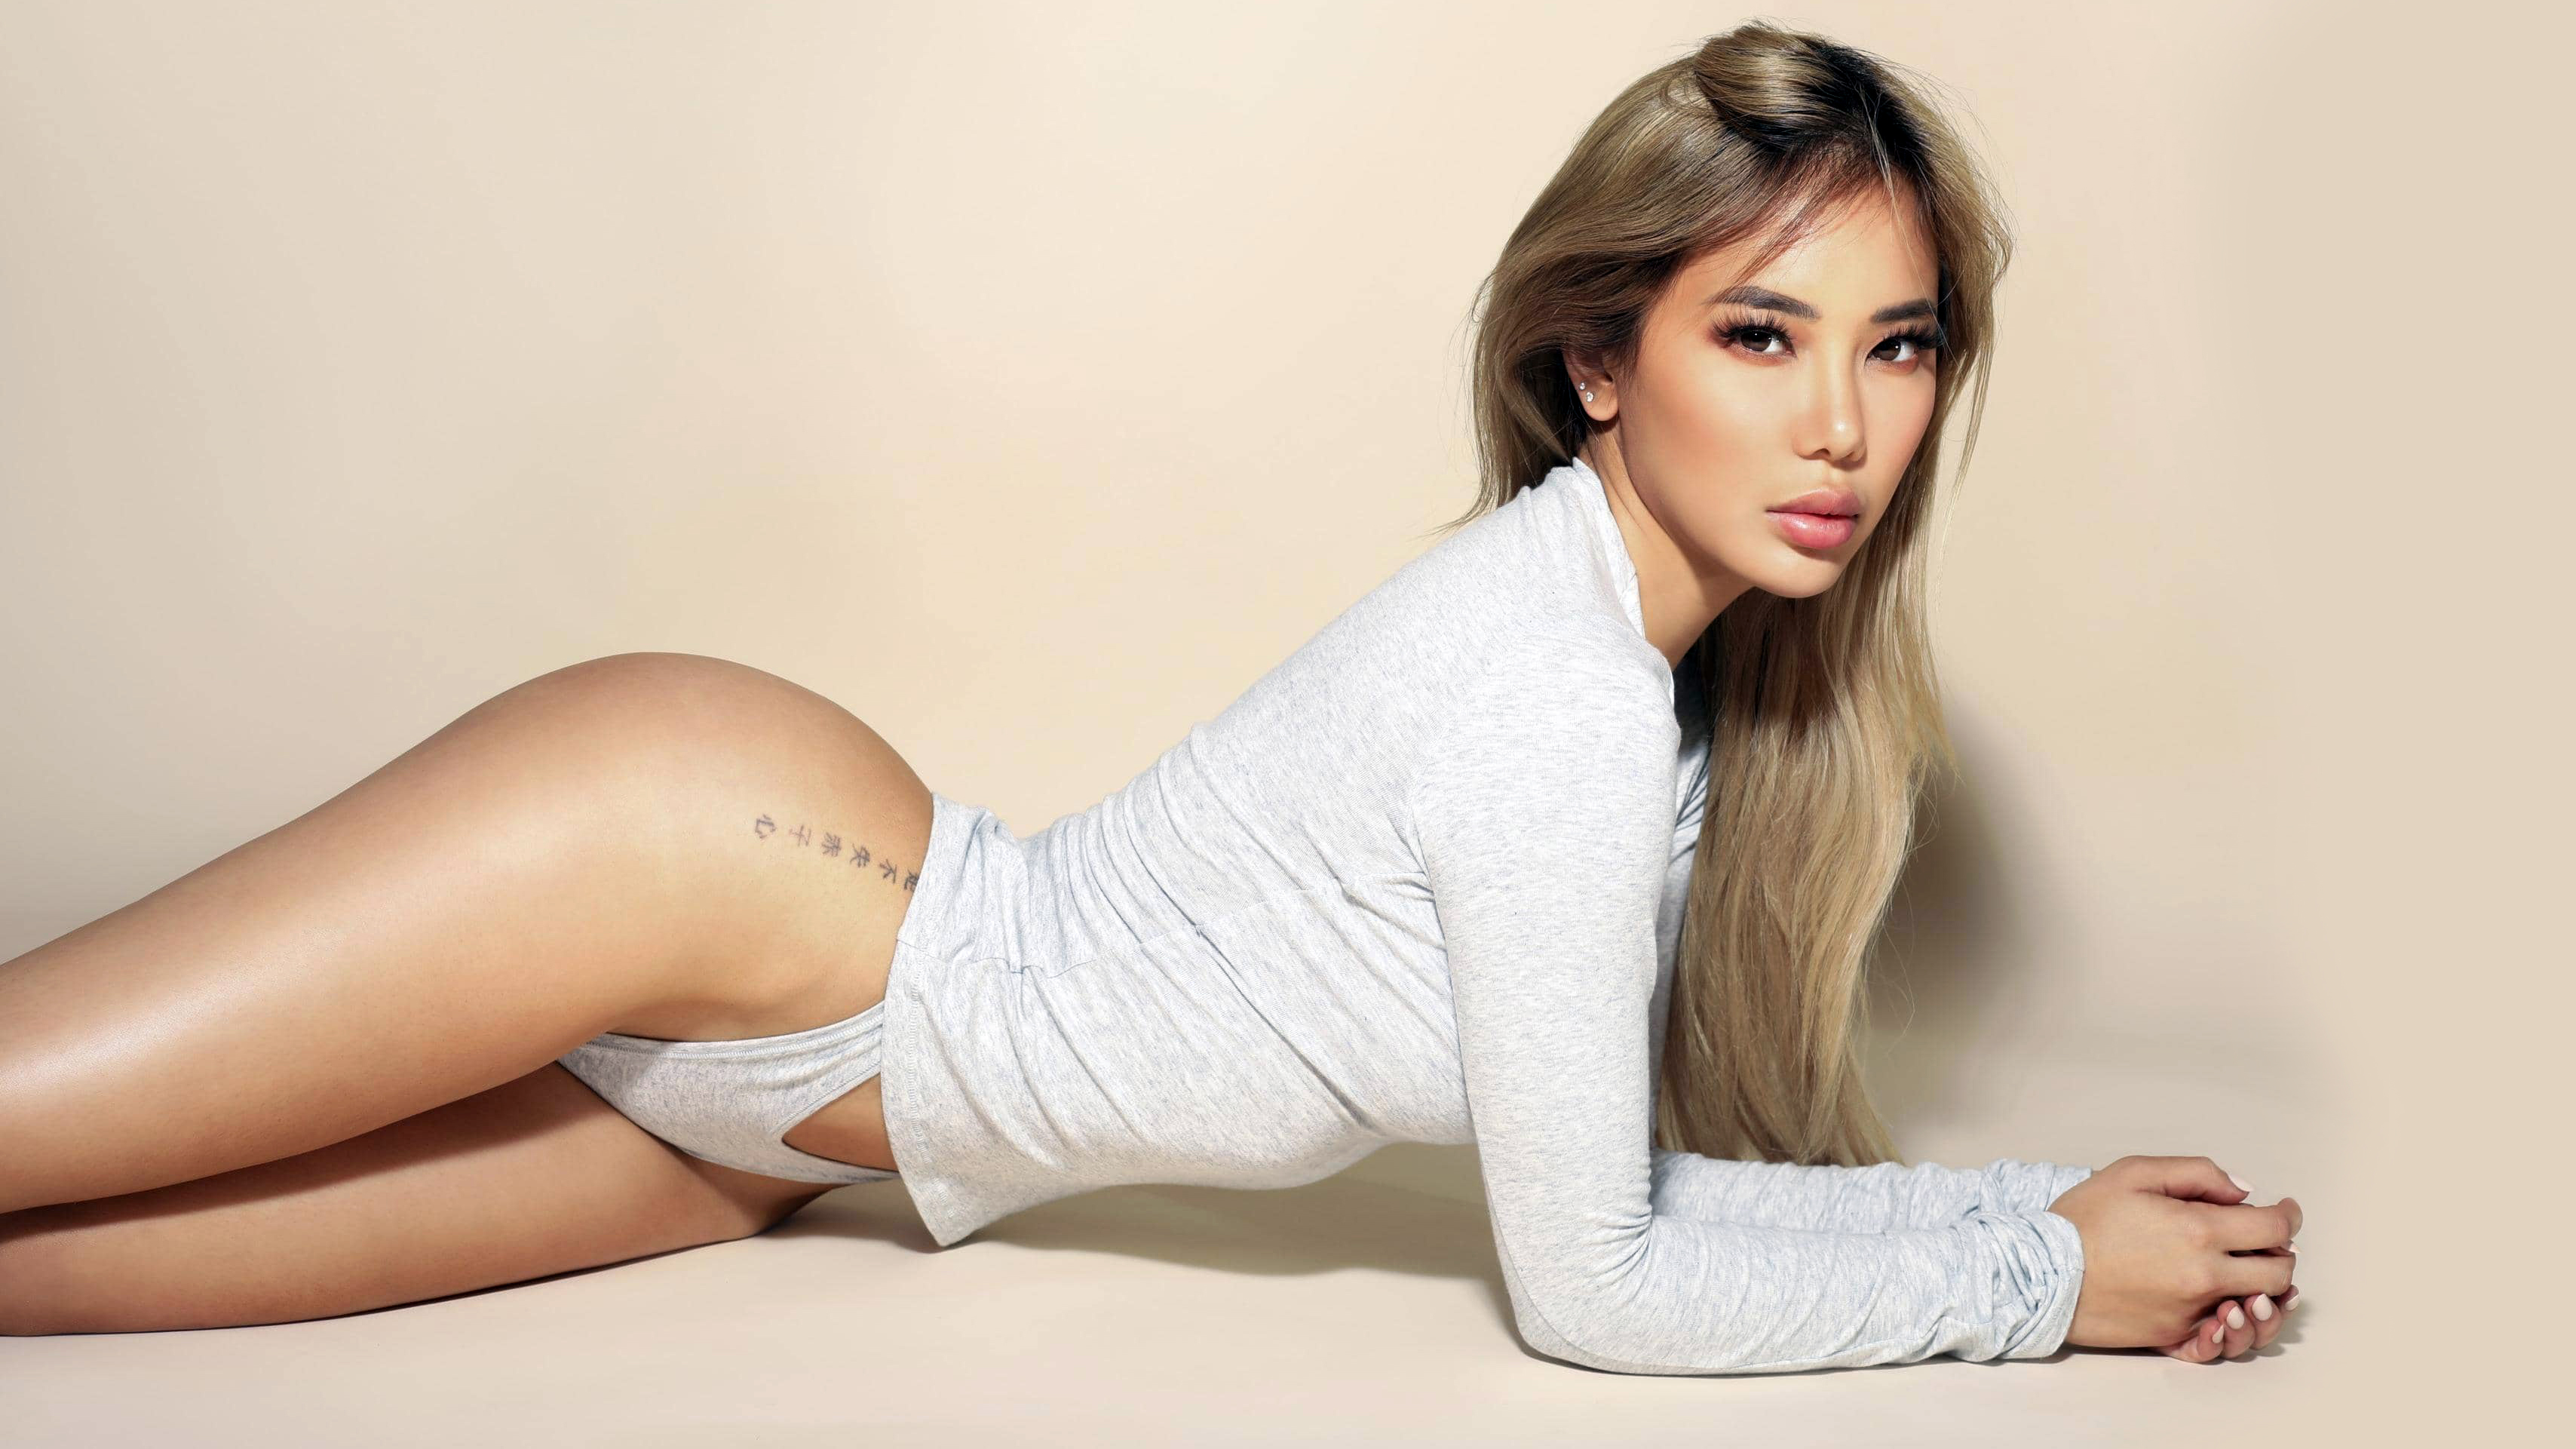
Anthia Mo, hair, joint, skin, shoulder, stomach, leg, comfort, knee, neck, flash photography, sleeve, waist, thigh, gesture, elbow, black hair, abdomen, trunk, chest, eyelash, fashion model, long hair, sportswear, human leg, happy, brown hair, sitting, wrist, foot, undergarment, fashion design, art model, fashion accessory, peach, flesh, denim, japanese idol, photo shoot, flooring, portrait photography, top, pattern, gravure idol, lingerie